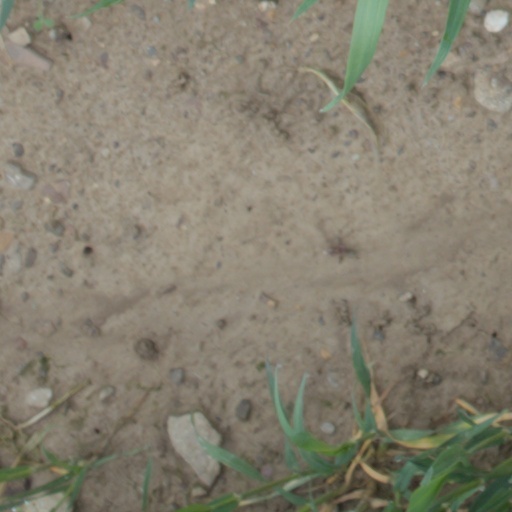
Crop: wheat